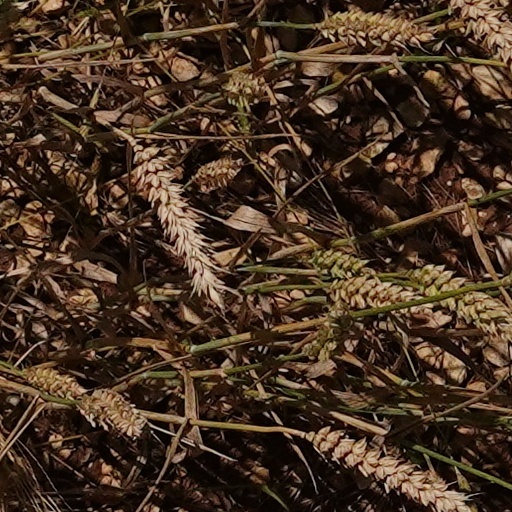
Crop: wheat